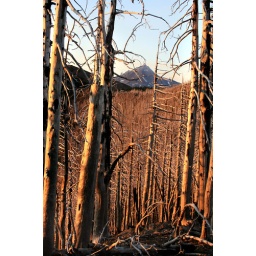
Through a burned section of the PCT. Iove how warm the bare trees are in the shot.